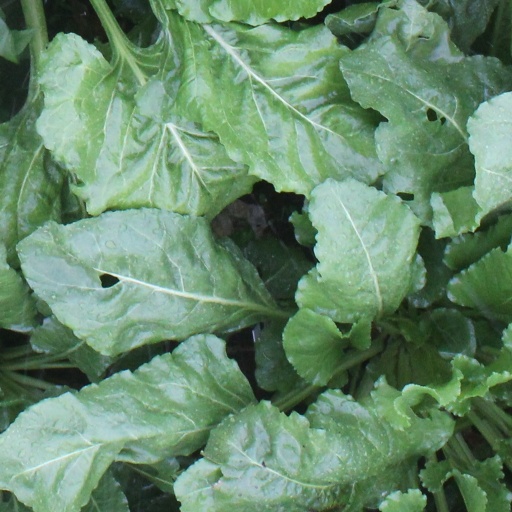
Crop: sugar beet